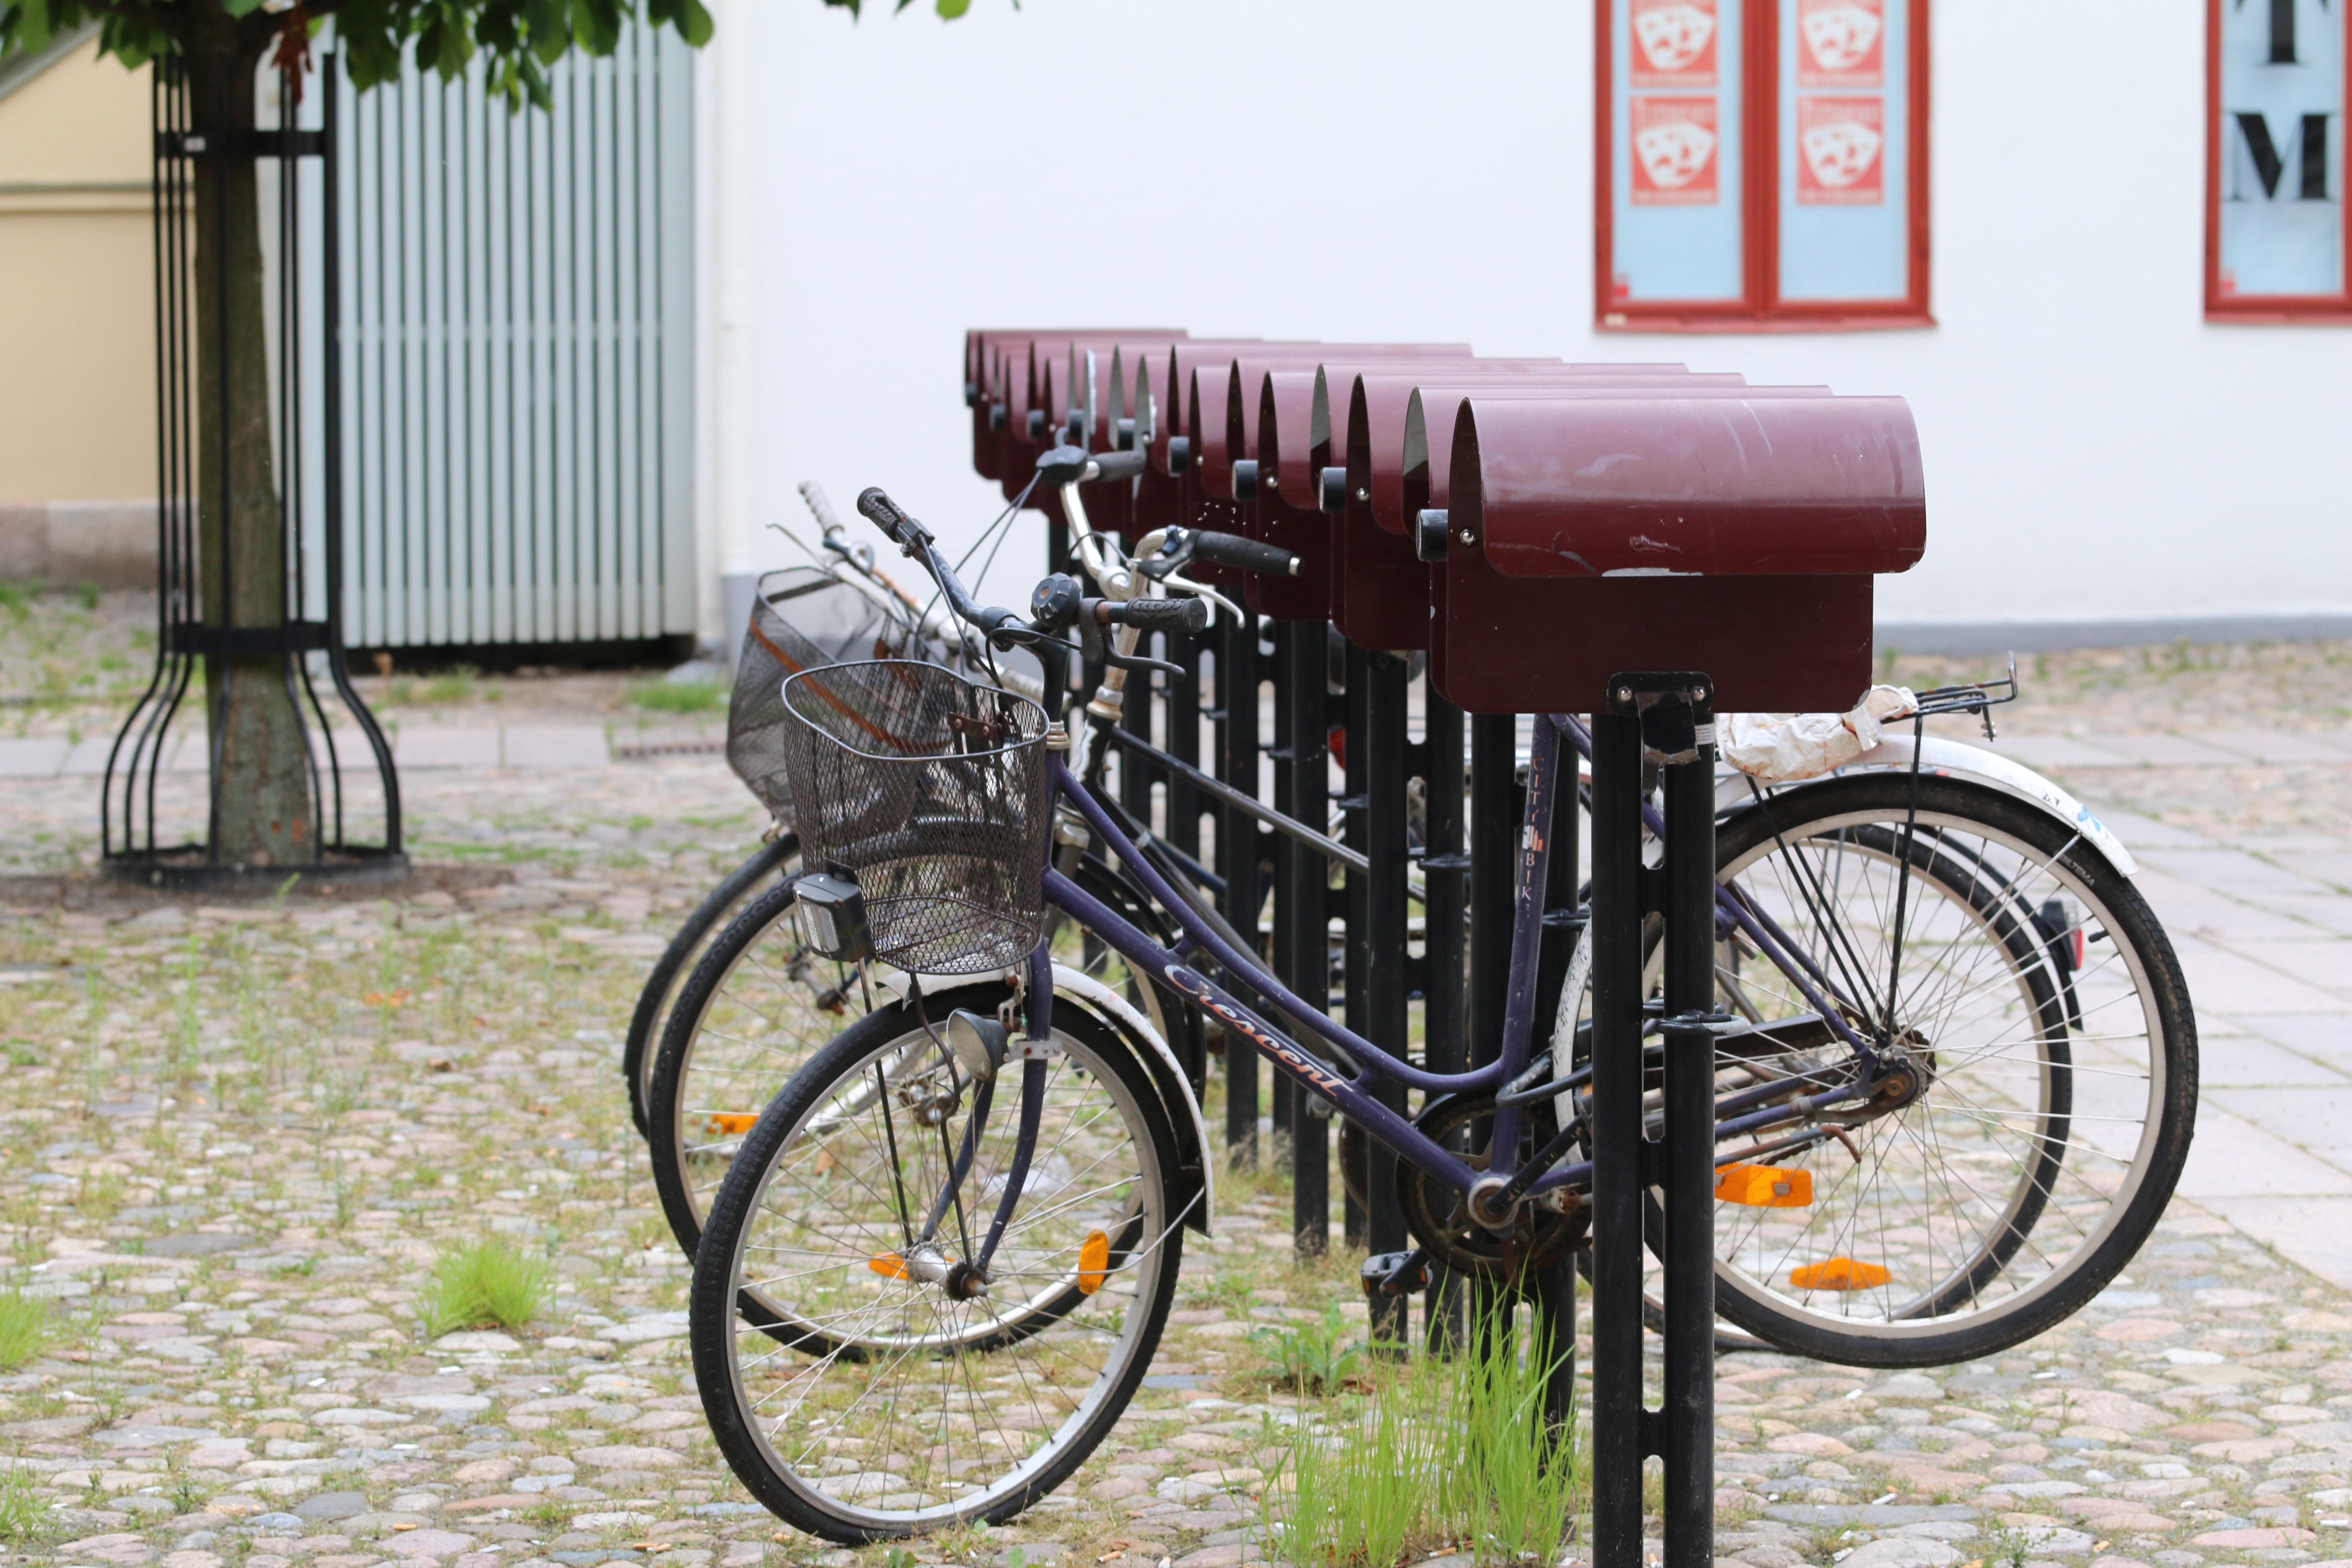
wheel, cart, bicycle, vehicle, park, sports equipment, courtyard, bicycles, carriage, land vehicle, rain protection